Blast of Silence

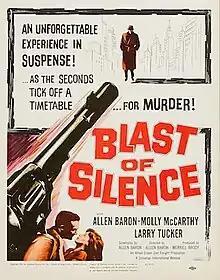
Theatrical release poster

Blast of Silence is a 1961 American neo-noir film written and directed by, and starring Allen Baron, with Molly McCarthy, Larry Tucker, and Peter H. Clune in supporting roles. Set during Christmastime, it follows a hitman who returns to his native New York City to commit a murder for hire. It was produced by Merrill Brody, who was also the cinematographer.